Michael Caine

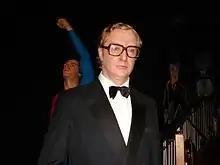
Waxwork of Caine as Harry Palmer (from 1965's "The Ipcress File") at Madame Tussauds, London

In 2017, Caine was cast in a spoken cameo role in Christopher Nolan's action-thriller "Dunkirk" (2017), based on the Dunkirk evacuation of World War II, as a Royal Air Force Spitfire pilot, as a nod to his role of RAF fighter pilot Squadron Leader Canfield in "Battle of Britain" (1969). In 2018, Caine starred as Brian Reader in "King of Thieves", which was based on the Hatton Garden safe deposit burglary of 2015.